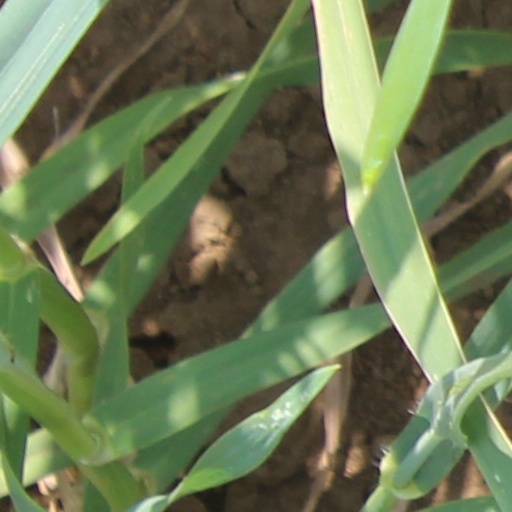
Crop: wheat